Funke Akindele

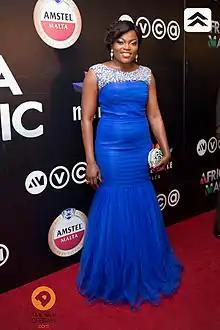
Funke Akindele at the 2014 Africa Magic Viewers Choice Awards

Akindele came into the limelight after starring in the popular United Nations Population Fund (UNFPA)-sponsored sitcom "I Need to Know", which ran from 1998 to 2002. Funke Akindele played Bisi, a curious but highly intelligent secondary school student. Funke Akindele's big break came in 2008 when she appeared in the movie "Jenifa."